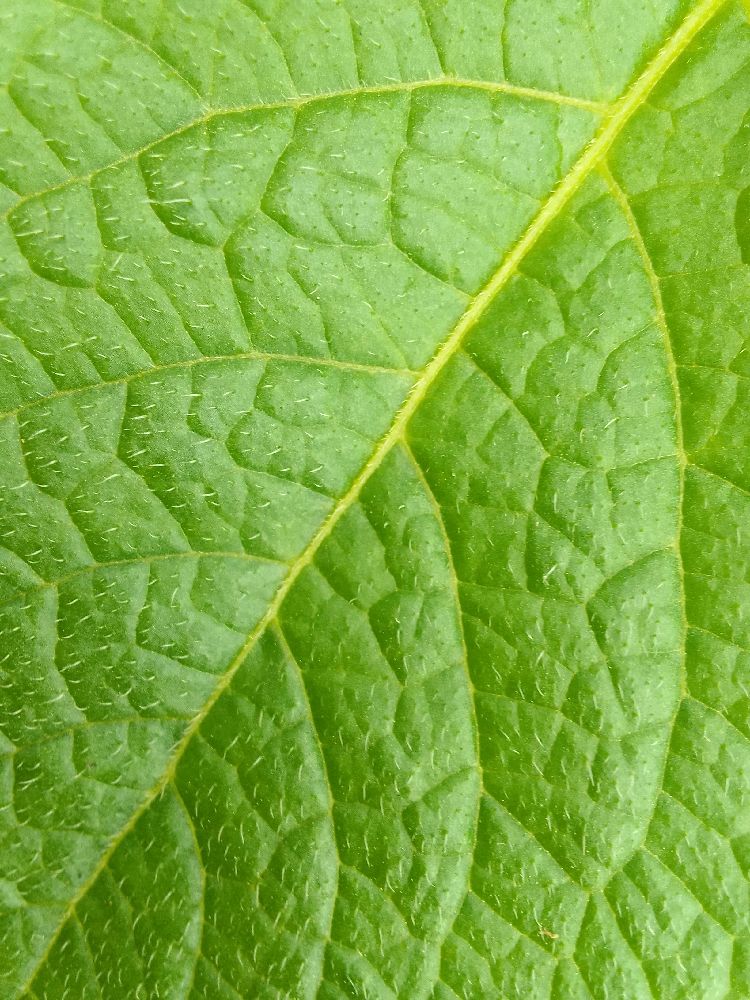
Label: Healthy